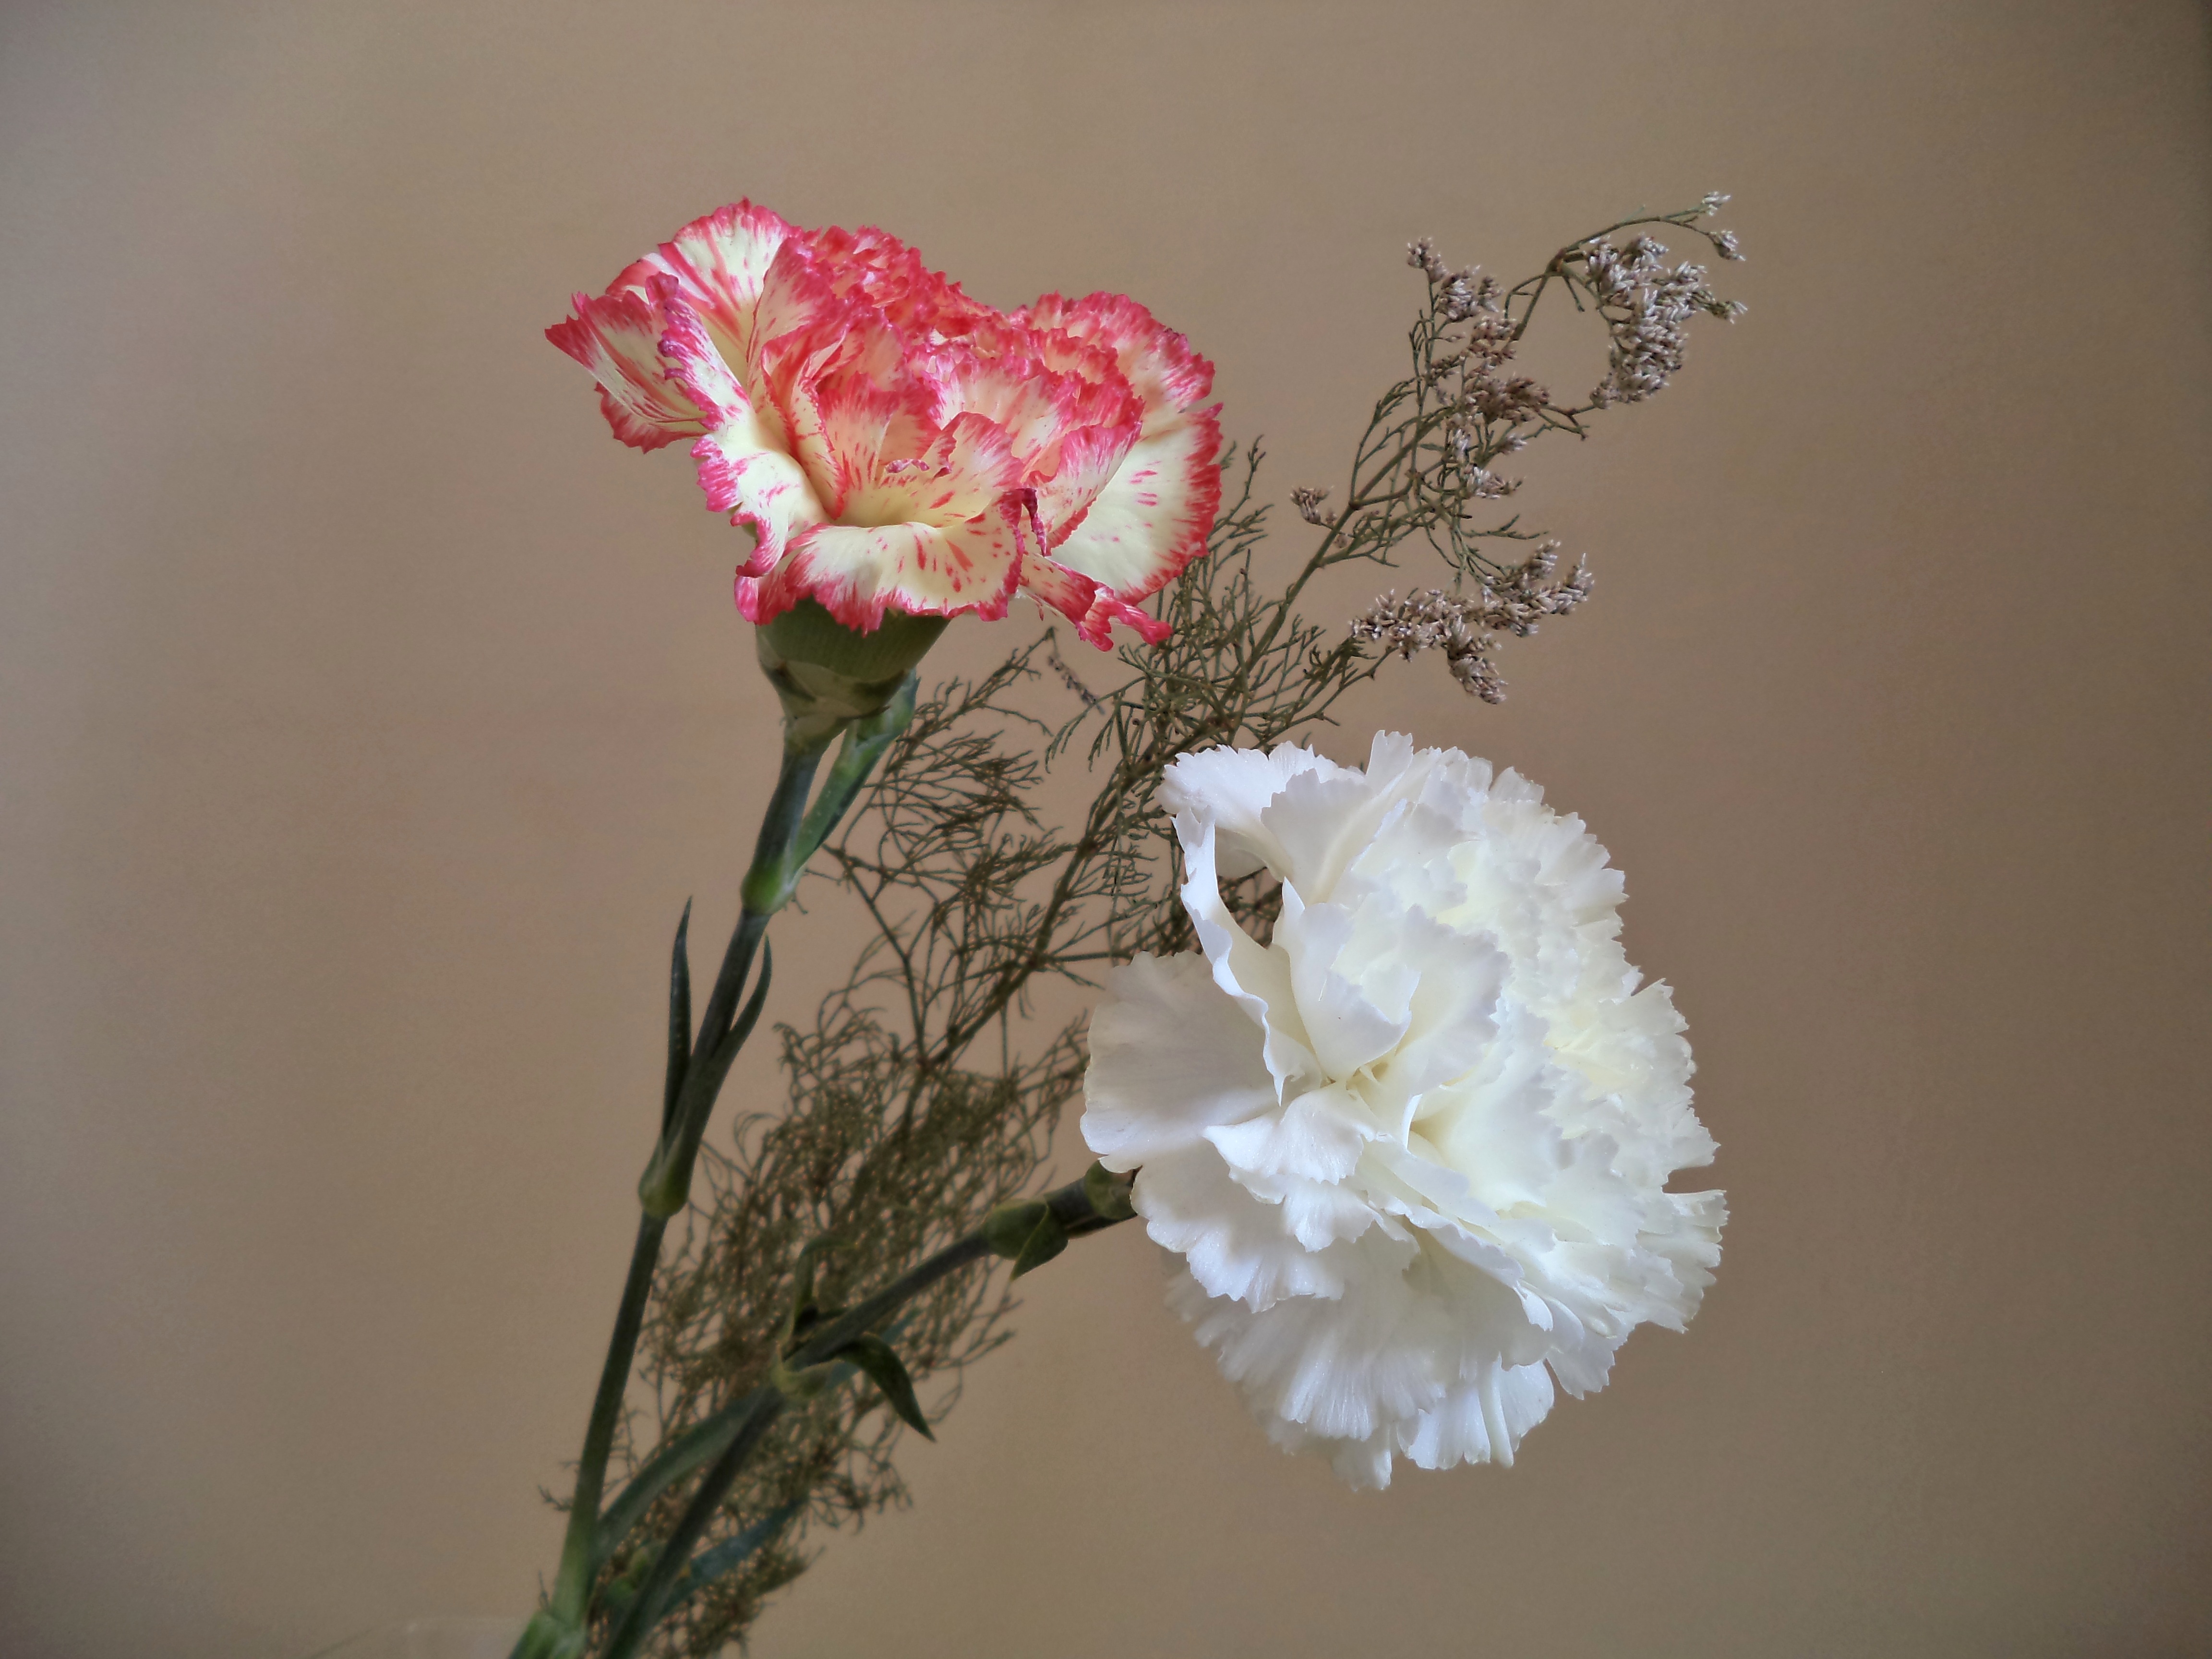
branch, blossom, plant, white, flower, petal, bouquet, rose, decoration, spring, pink, flora, flowers, floristry, macro photography, flowering plant, flower bouquet, floral design, carnations, land plant, flower arranging